Farhanna Farid

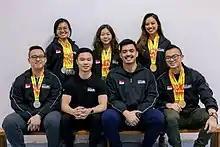
Team CoachbyMARC at the 2019 Asian Championships in Almaty, Kazakhstan Picture: (left) Cindy Witono, Shirley Chu, Farhanna Farid (left) Yeong Qing Quan, Marcus Yap, James Barcelo, Matthew Yap

Farhanna started competing in 2018 in Powerlifting Singapore's national competition, the Singapore Powerlifting Open and won her category, breaking 4 national records. She went on to compete in three more national competitions and is now the 4-time national champion.